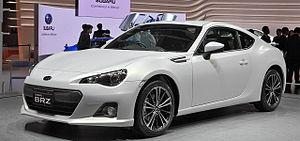
La BRZ est un coupé produit par le constructeur automobile japonais Subaru, en collaboration avec Toyota dans l'usine Subaru de Gunma, au Japon.